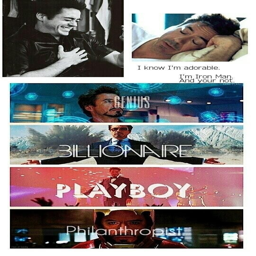
comic book character and actor are in essence , the same person .